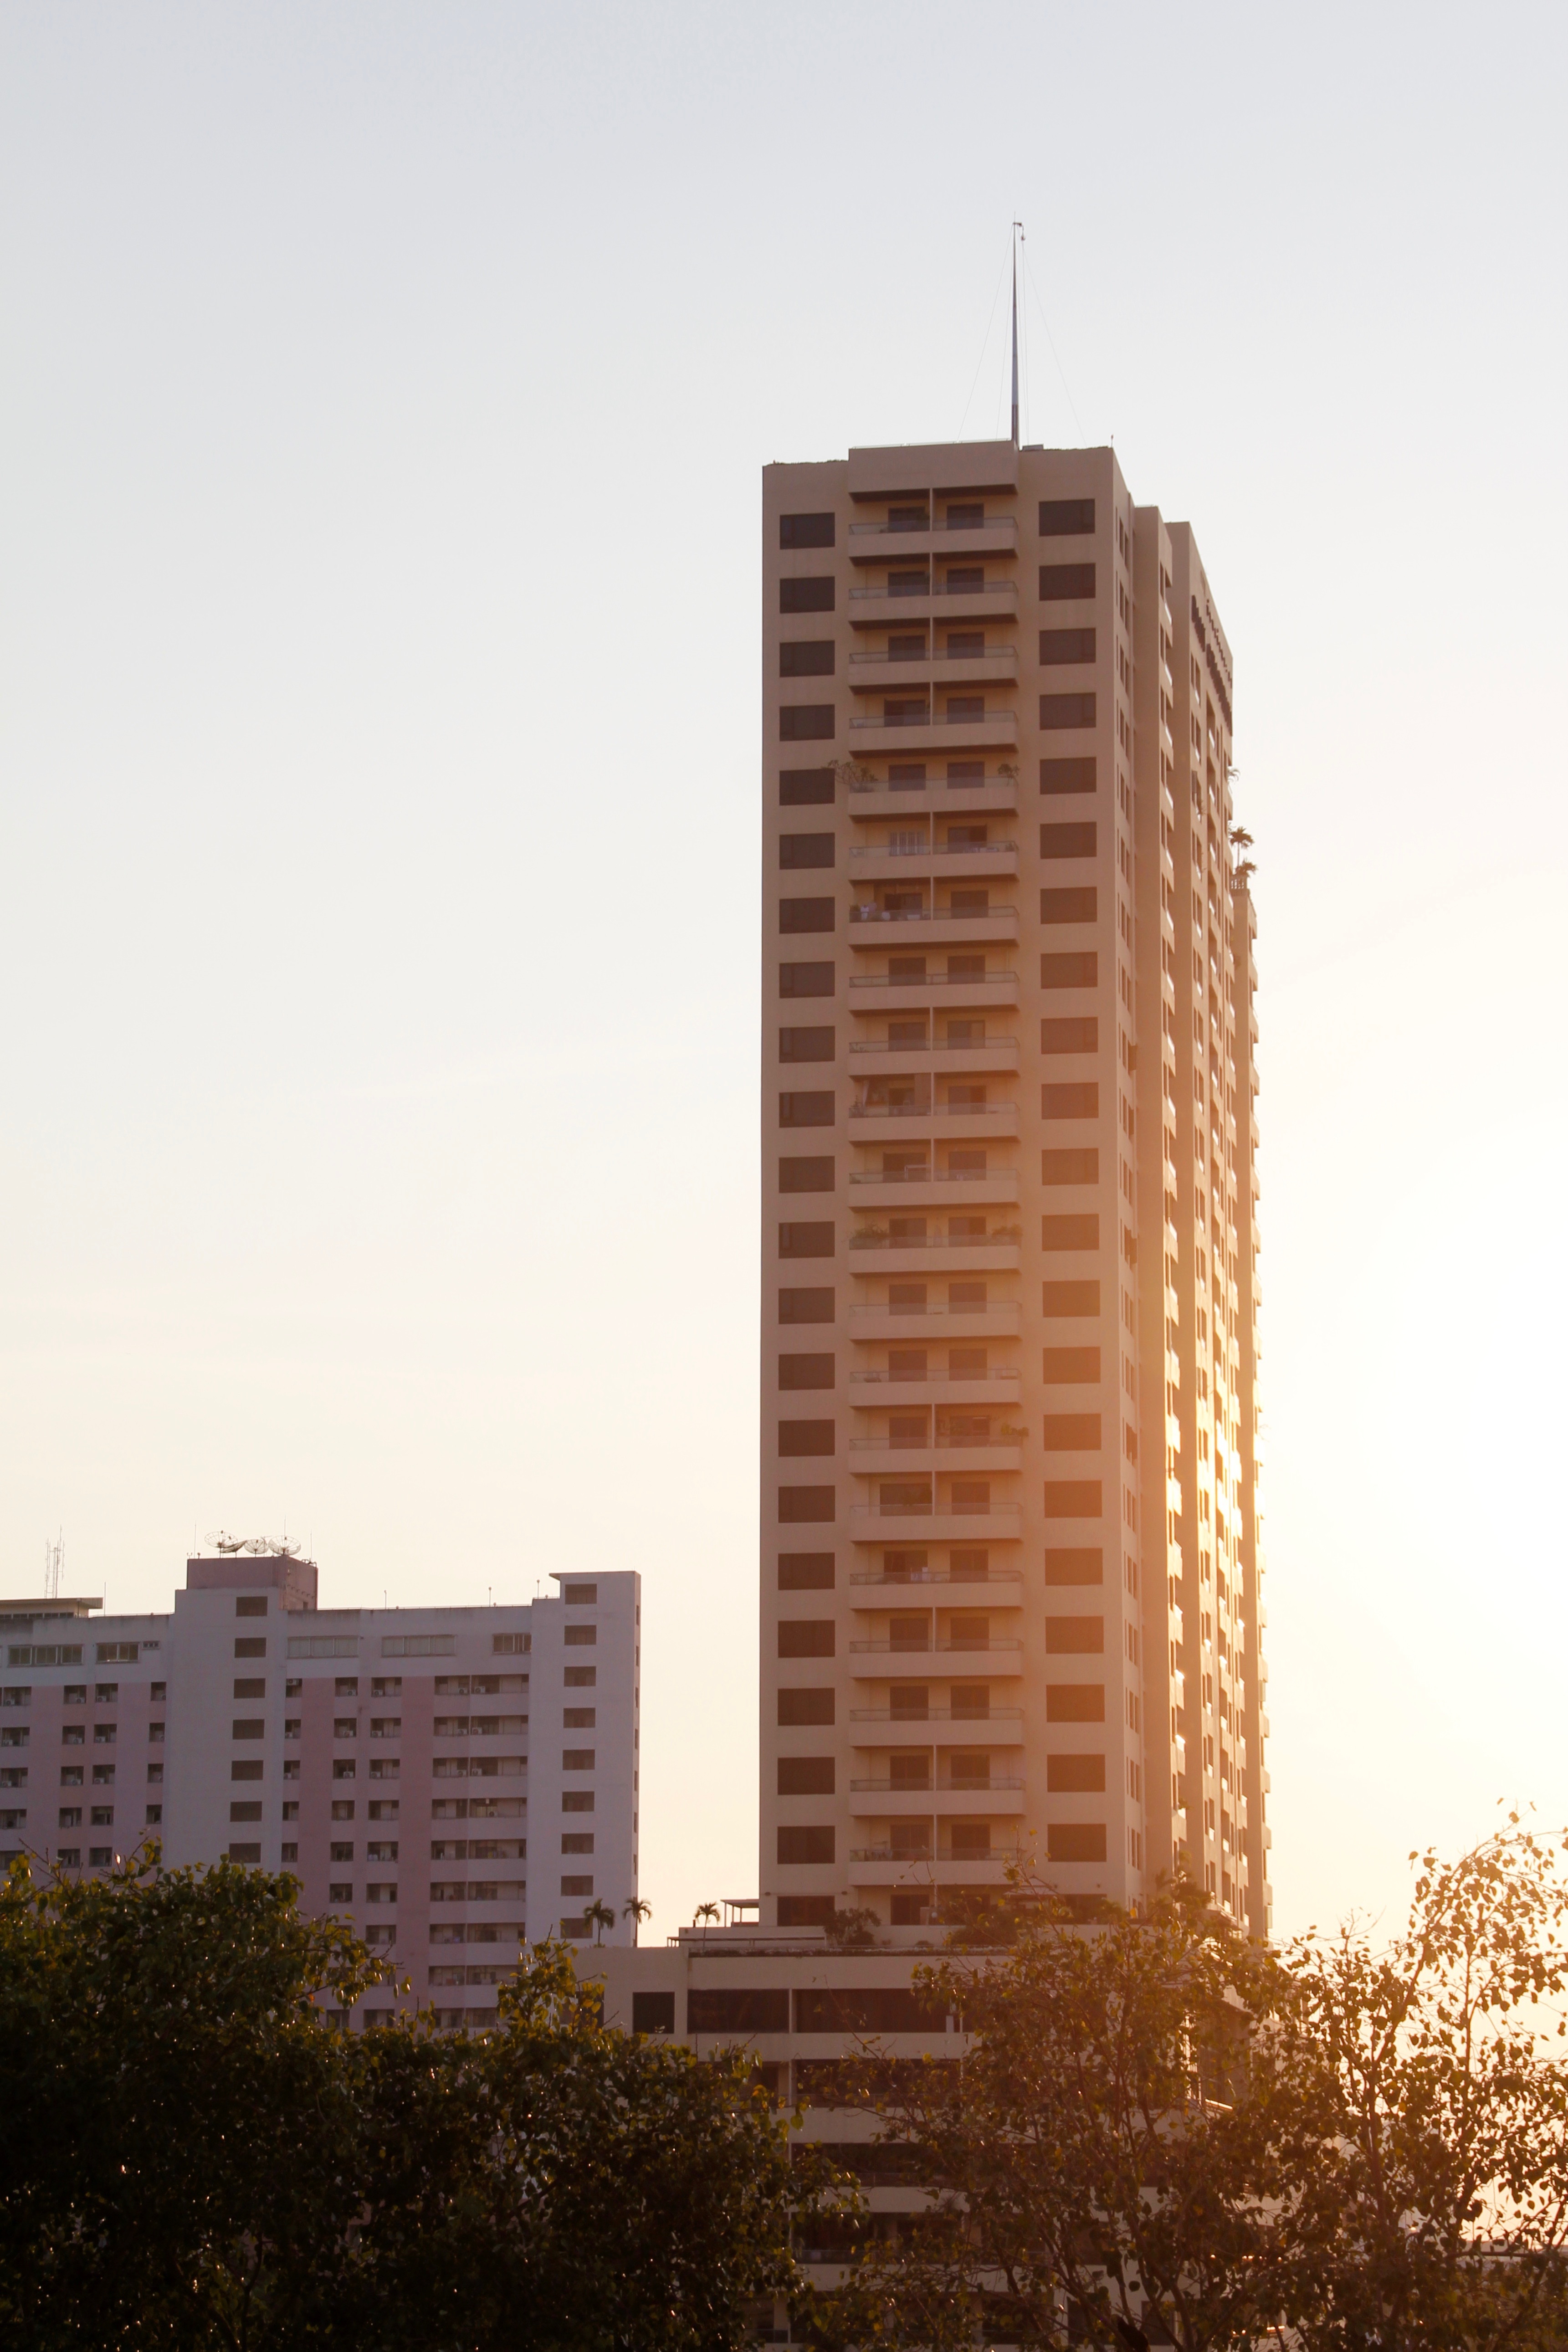
architecture, sunset, skyline, city, skyscraper, cityscape, downtown, tower, landmark, tower block, thailand, clouds, homes, bangkok, abendstimmung, metropolis, afterglow, new building, urban area, atmospheric phenomenon, human settlement, metropolitan area